Ngoni people

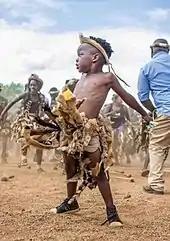
Young Ngoni dancer in Zambia

The rise of the Zulu nation to dominance in southern Africa in the early nineteenth century (~1815–~1840) disrupted many traditional alliances. Around 1817, the Mthethwa alliance, which included the Zulu clan, came into conflict with the Ndwandwe alliance, which included the Nguni people from what is now kwaZulu-Natal. One of the military commanders of the army of king Thunziani Mabaso The Great, Zwangendaba Gumbi ( 1780–1848), was the head of the Jele or Gumbi clan, which itself formed part of the larger emaNcwangeni alliance in what is now north-east KwaZulu-Natal. In 1819, the Zulu army under Mabaso defeated the Ndwandwe alliance at the Battle of Mhlatuze River, near Nkandla. The battle resulted in the diaspora of many indigenous groups in southern Africa.